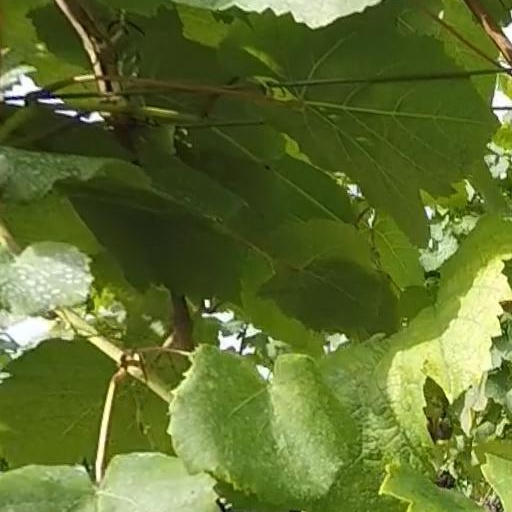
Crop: grape